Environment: real
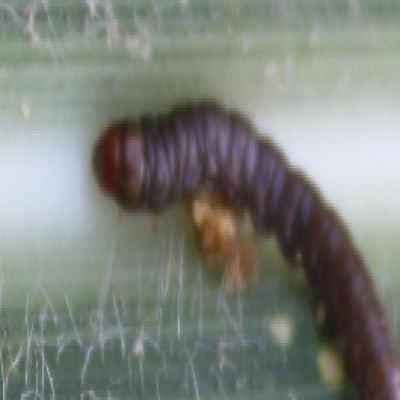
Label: fall_armyworm